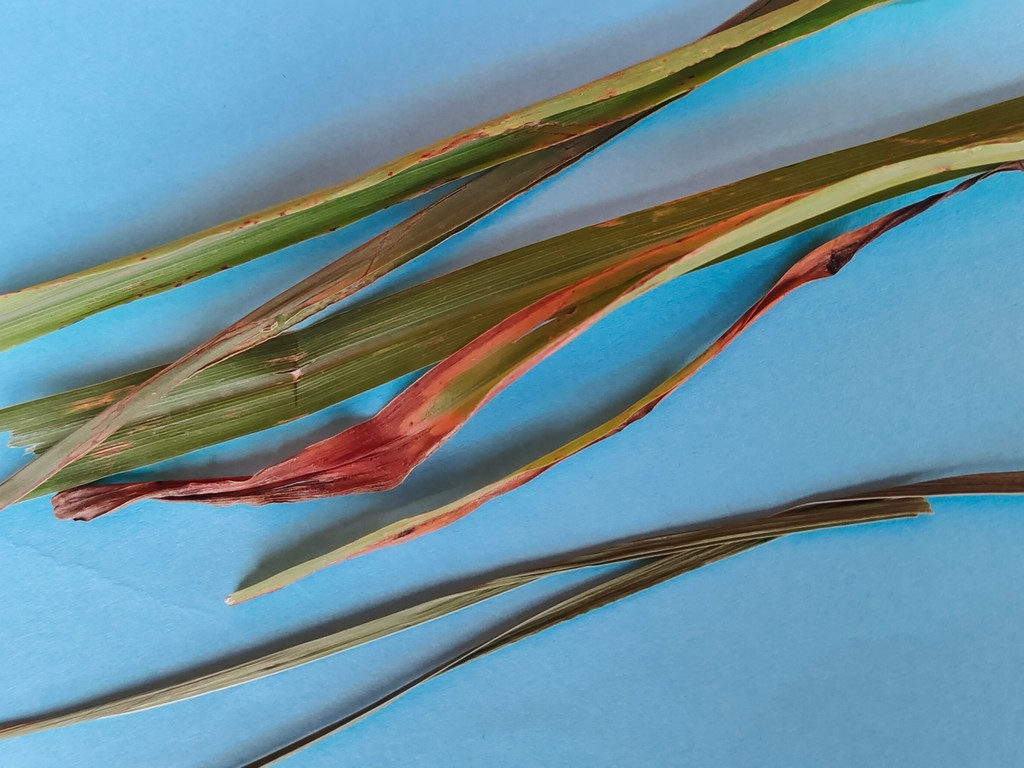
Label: Unhealthy